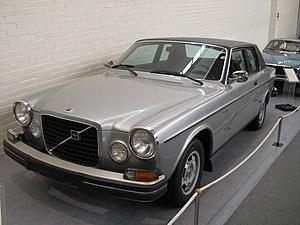
La Volvo 164 était une Grande routière de la marque Volvo produite entre l'été 1968 et le printemps 1975. 146 008 exemplaires furent produits avant que sa remplaçante, la Volvo 264, ne lui succède. La 164 est la première Volvo routière depuis la PV800 disparue en 1958.